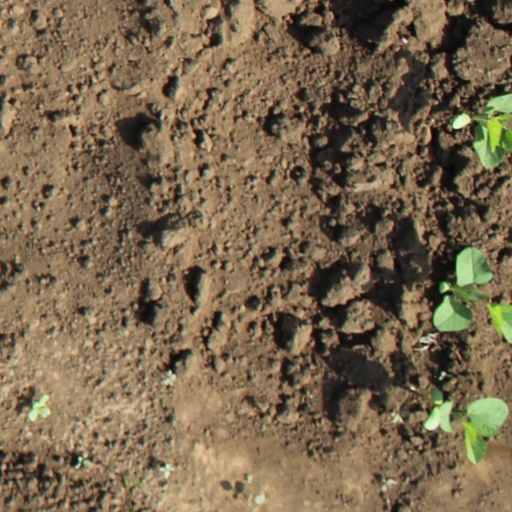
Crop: soybean